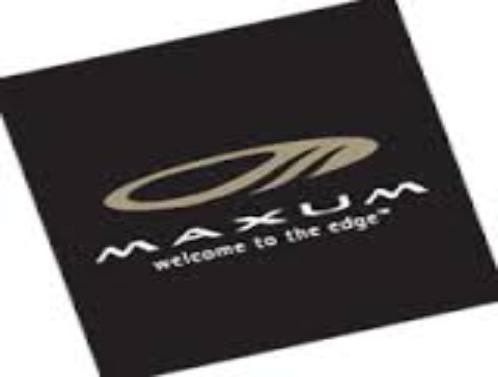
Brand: Maxum
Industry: Others